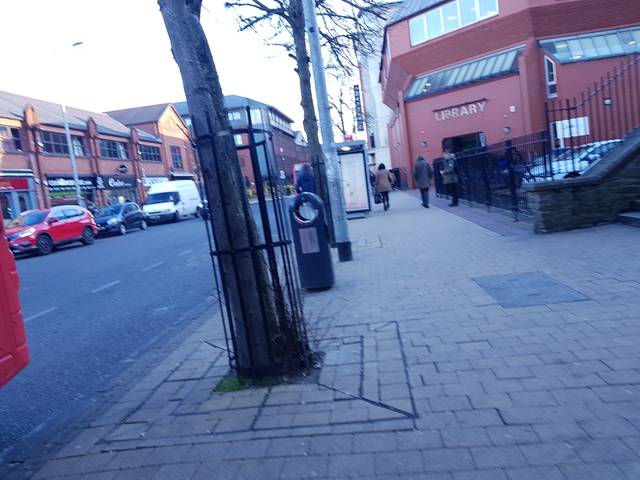
Region: Ireland
Coordinates: 54.996, -7.319